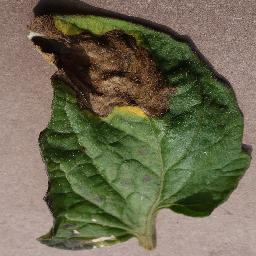
Label: Tomato___Late_blight